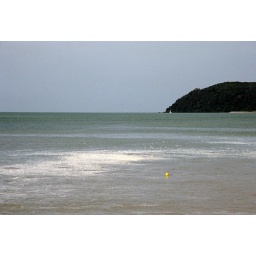
The water near to the beach changed into bubbly white stuff... And trash was floating everywhere.